Kashmiri cuisine

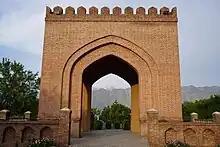
Badamwari Garden in Kashmir is known for its almond blossoms. The almond ("prunus amygdalus") tree has a very old history in the Kashmir valley.

There is a legend that aeons ago Kashmir valley was a vast mountain lake. The soil contains remains of fresh-water fish and fossil-oysters and the black shells of water chestnut may be found in layers embedded in the earth at a height of 457 metres above the level of the valley.